Boybuloq

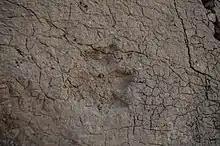
40x40 cm fossilized dinosaur footprint in the canyon which leads to Boybuloq

After the discovery of Kiev Cave on the Kirk Tau plateau in Uzbekistan in 1972, 2340 m a. s. l., which was in the subsequent years explored to the depth of 990 m and was in the years 1977–1978 the deepest cave in the USSR, Russian speleologists from Ekaterinburg (SGS) in the late 1970s and early 1980s started to search for new deep caves in the wider area of the country. In May 1981 they discovered the Zindan cave (later renamed to Urals-Zenkov (Zindan) cave), 3100 m a. s. l., in the Ketmen'-Čapta ridge. Its spring at the elevation of 1300 m indicated the possibility of a very deep cave. Until January 1983 the final depth of 565 m was reached, in the siphon too narrow to dive. Several search expeditions in the summer 1983 were fruitless, while in 1984 a token SGS expedition to Khodja-Gur-Gur-Ata massif discovered a number of promising entrances.